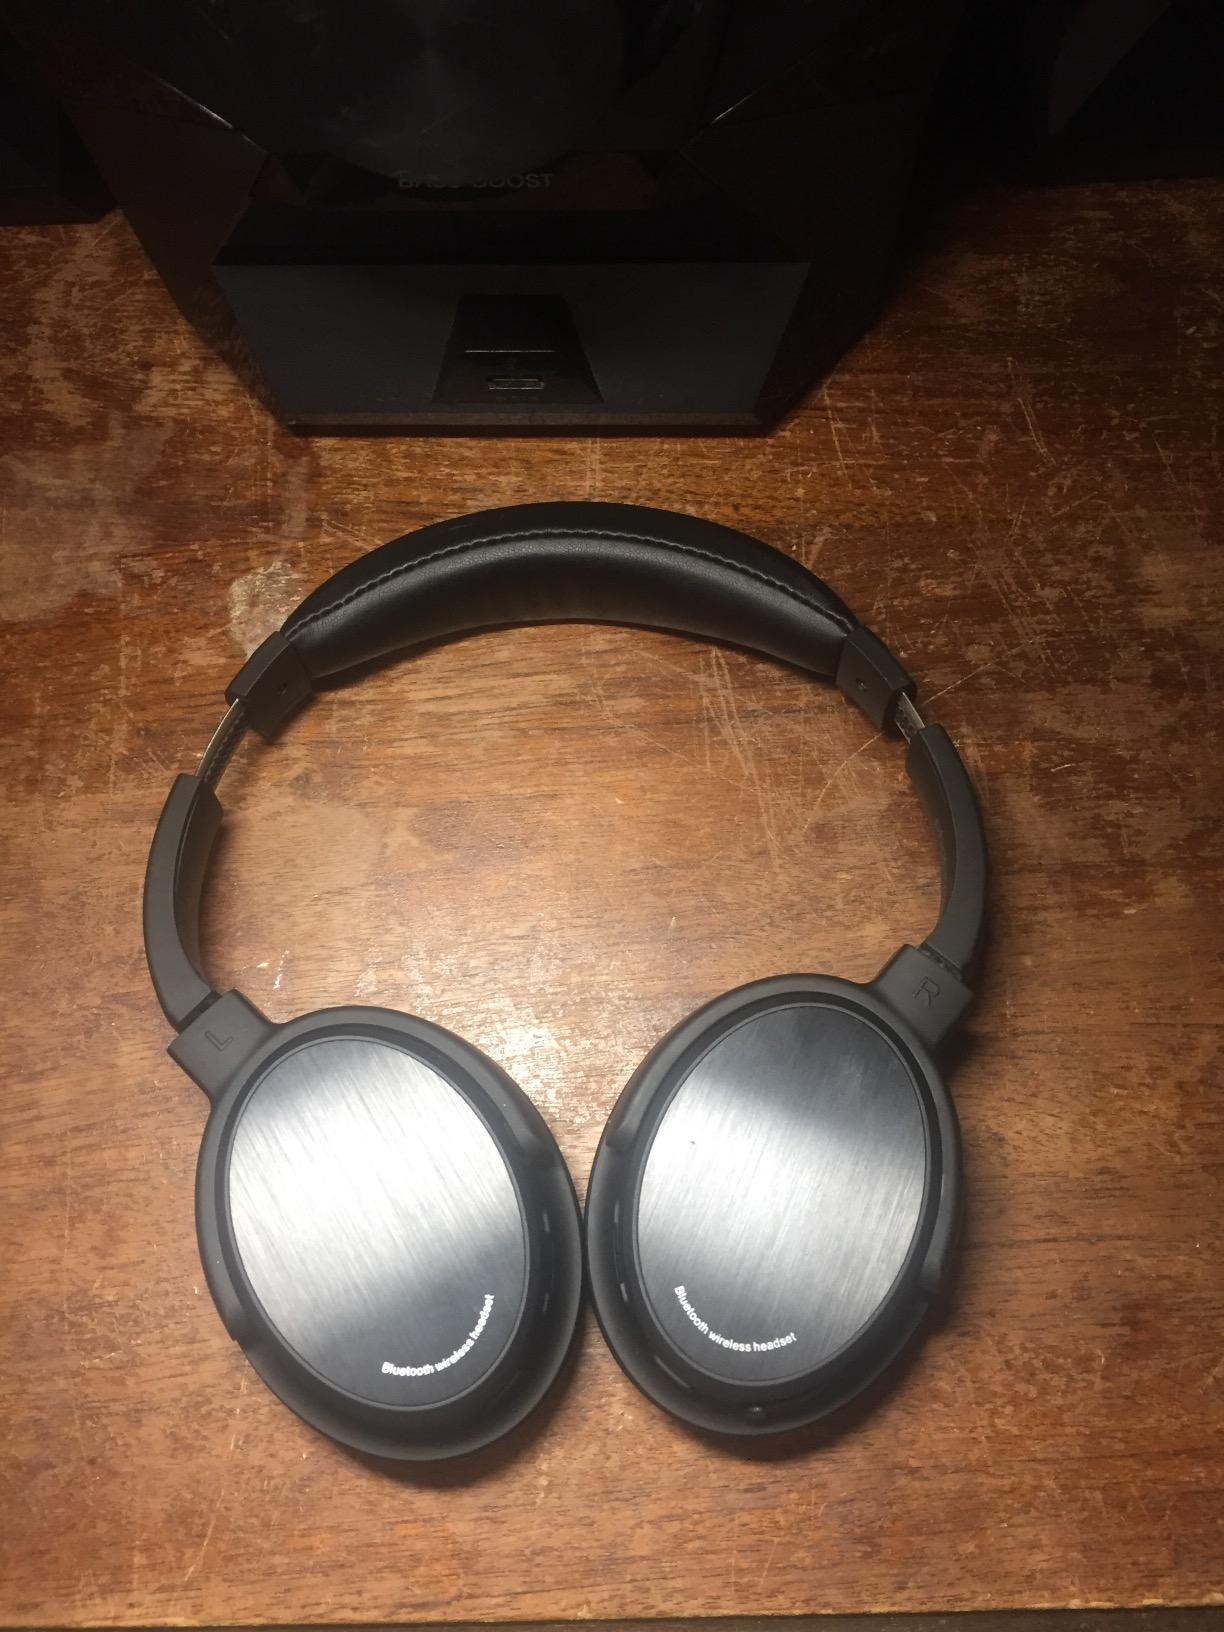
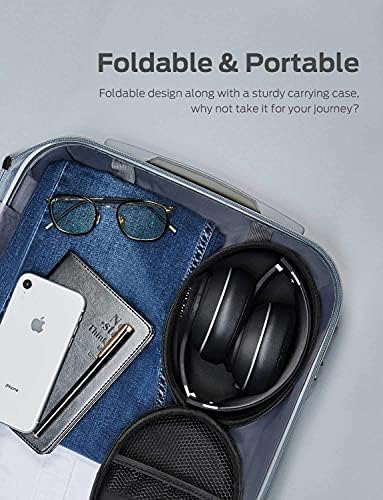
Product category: headphones
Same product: no